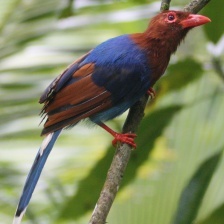
Species: SRI LANKA BLUE MAGPIE
Scientific name: UROCISSA ORNATA
ImageNet parent category: magpie